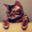
Label: cat